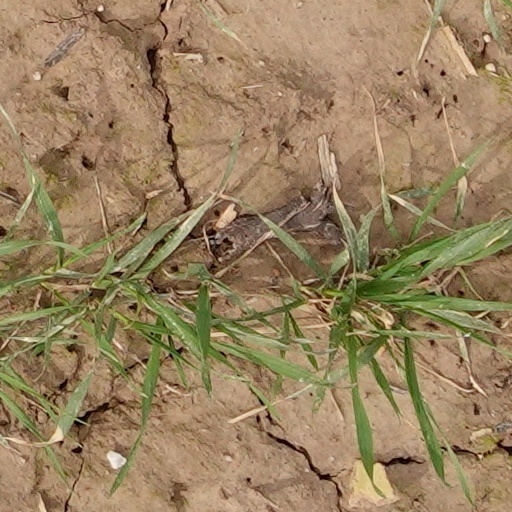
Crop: wheat